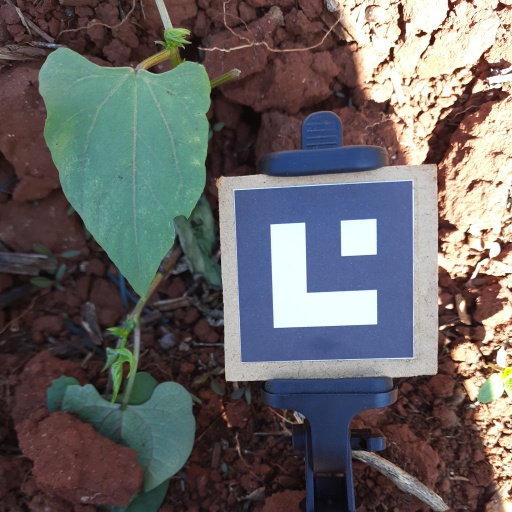
Observations: wavy surface, eating holes in the edge, under shade